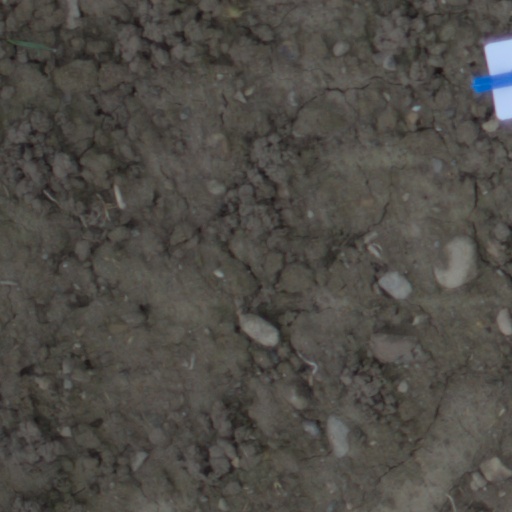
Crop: wheat